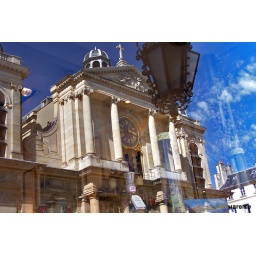
Reflections of a church in a shop window